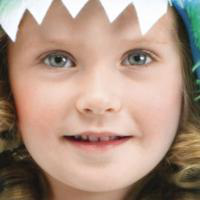
Age group: age 01-10